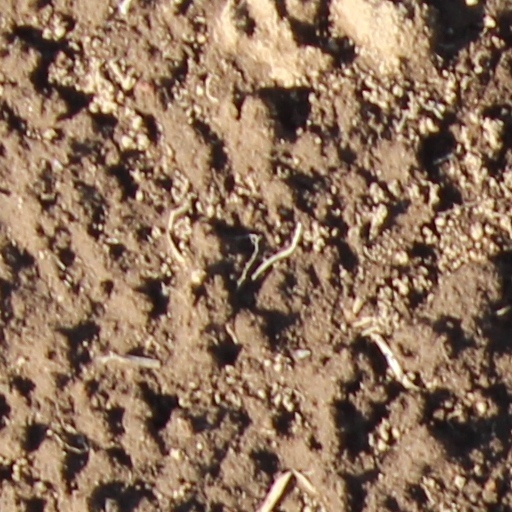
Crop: wheat